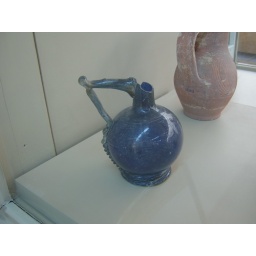
Fourth- to fifth-century Byzantine blue glass jug in the Archaeological Museum in Istanbul.